Miss France 2016

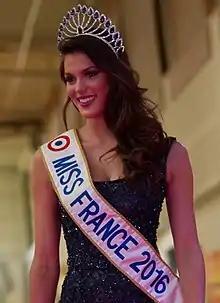
Iris Mittenaere, Miss France 2016

Miss France 2016 was the 86th Miss France pageant, held in Lille on 19 December 2015. Miss France 2015, Camille Cerf crowned her successor Iris Mittenaere at the end of the event. This was the third back-to-back in Miss France history after 1948-1950 and 1989-1990. Mittenaere represented France at Miss Universe 2016, where she was crowned the winner.